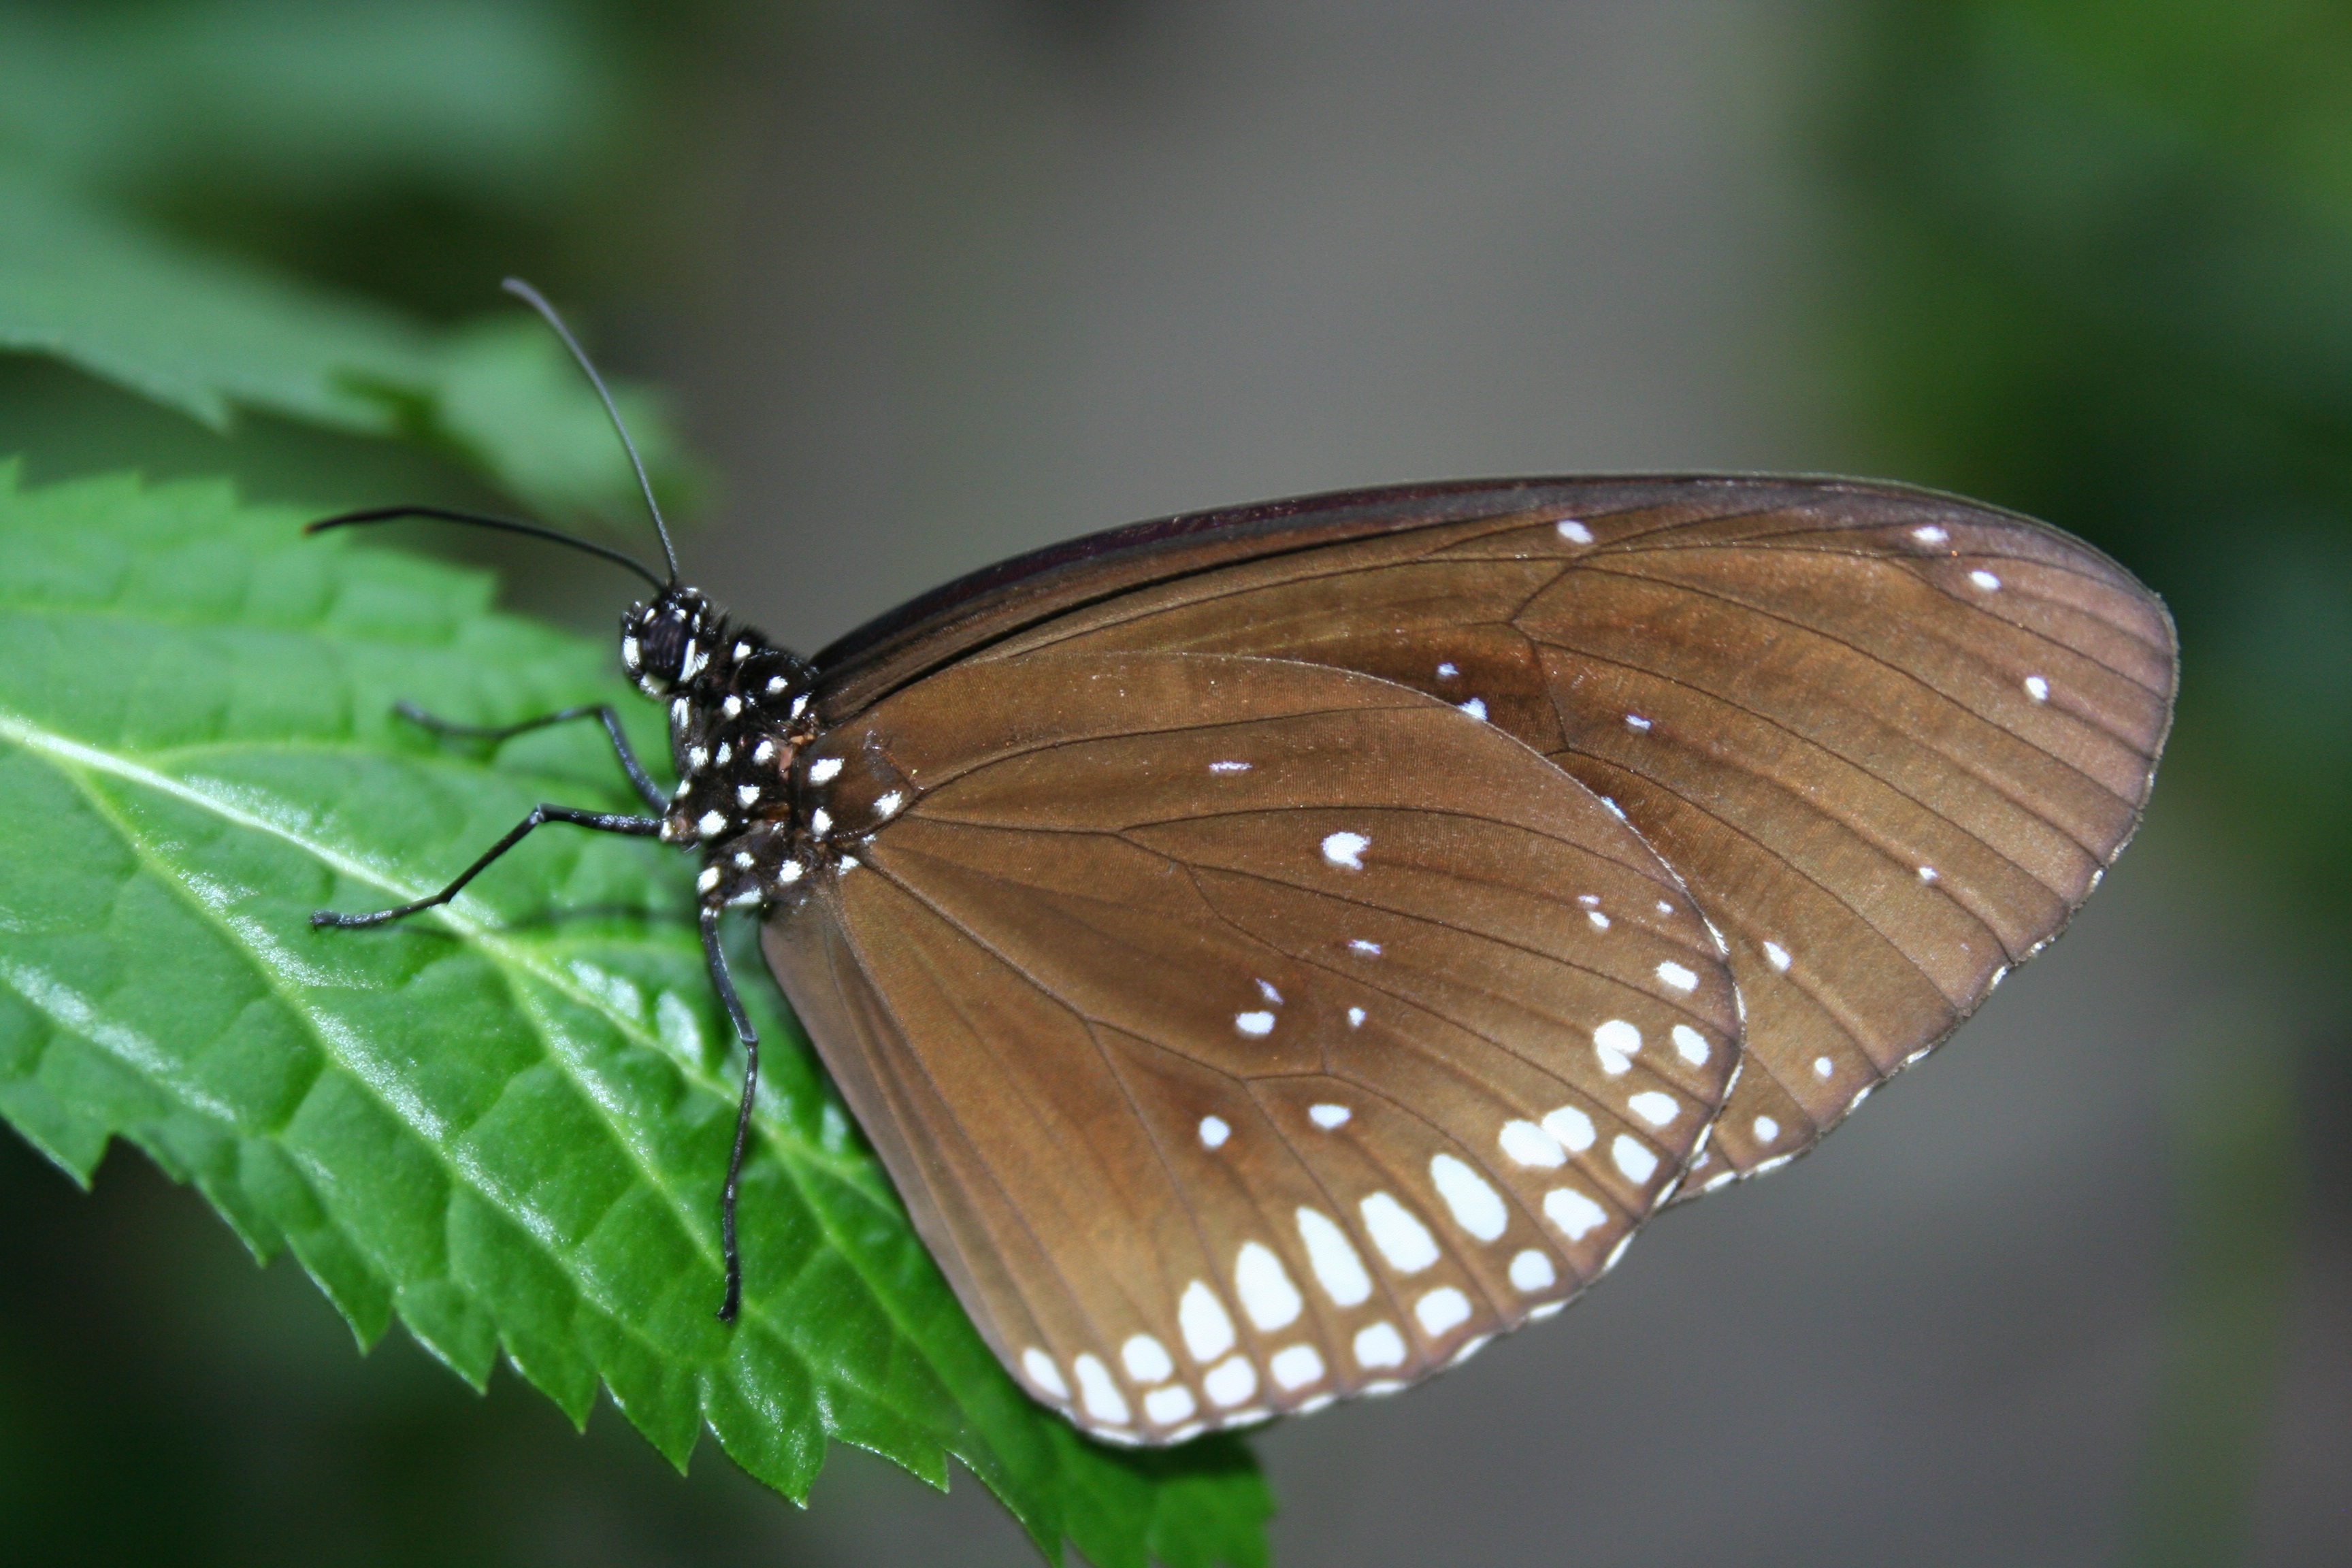
nature, wing, plant, leaf, flower, green, insect, butterfly, garden, fauna, invertebrate, close up, monarch butterfly, sheet, nectar, pieridae, macro photography, arthropod, pollinator, moths and butterflies, lycaenid, brush footed butterfly, colias